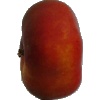
Label: Nectarine Flat 1